Areas of Edinburgh

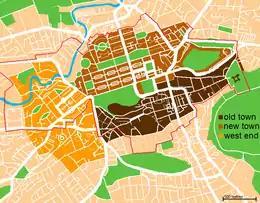
Map of the city centre, showing Old Town, New Town and West End.

This page lists residential areas of Edinburgh situated in the Edinburgh (settlement) urban area.